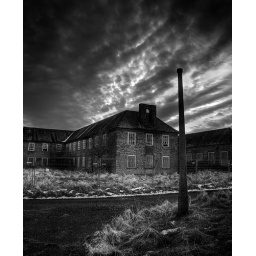
Abandoned section of RAF base in Driffield. The exterior and the little roads that surround the buildings